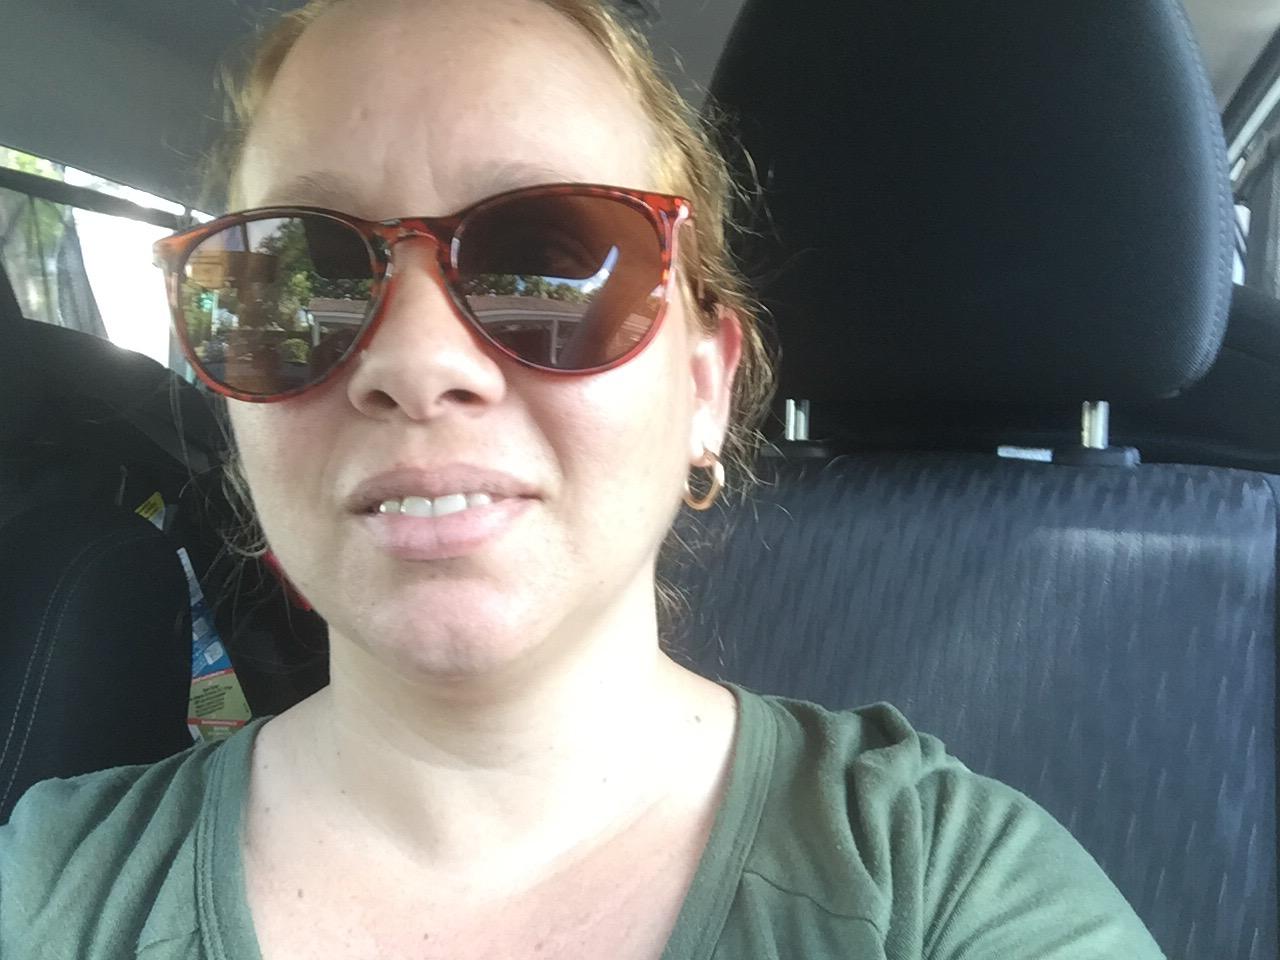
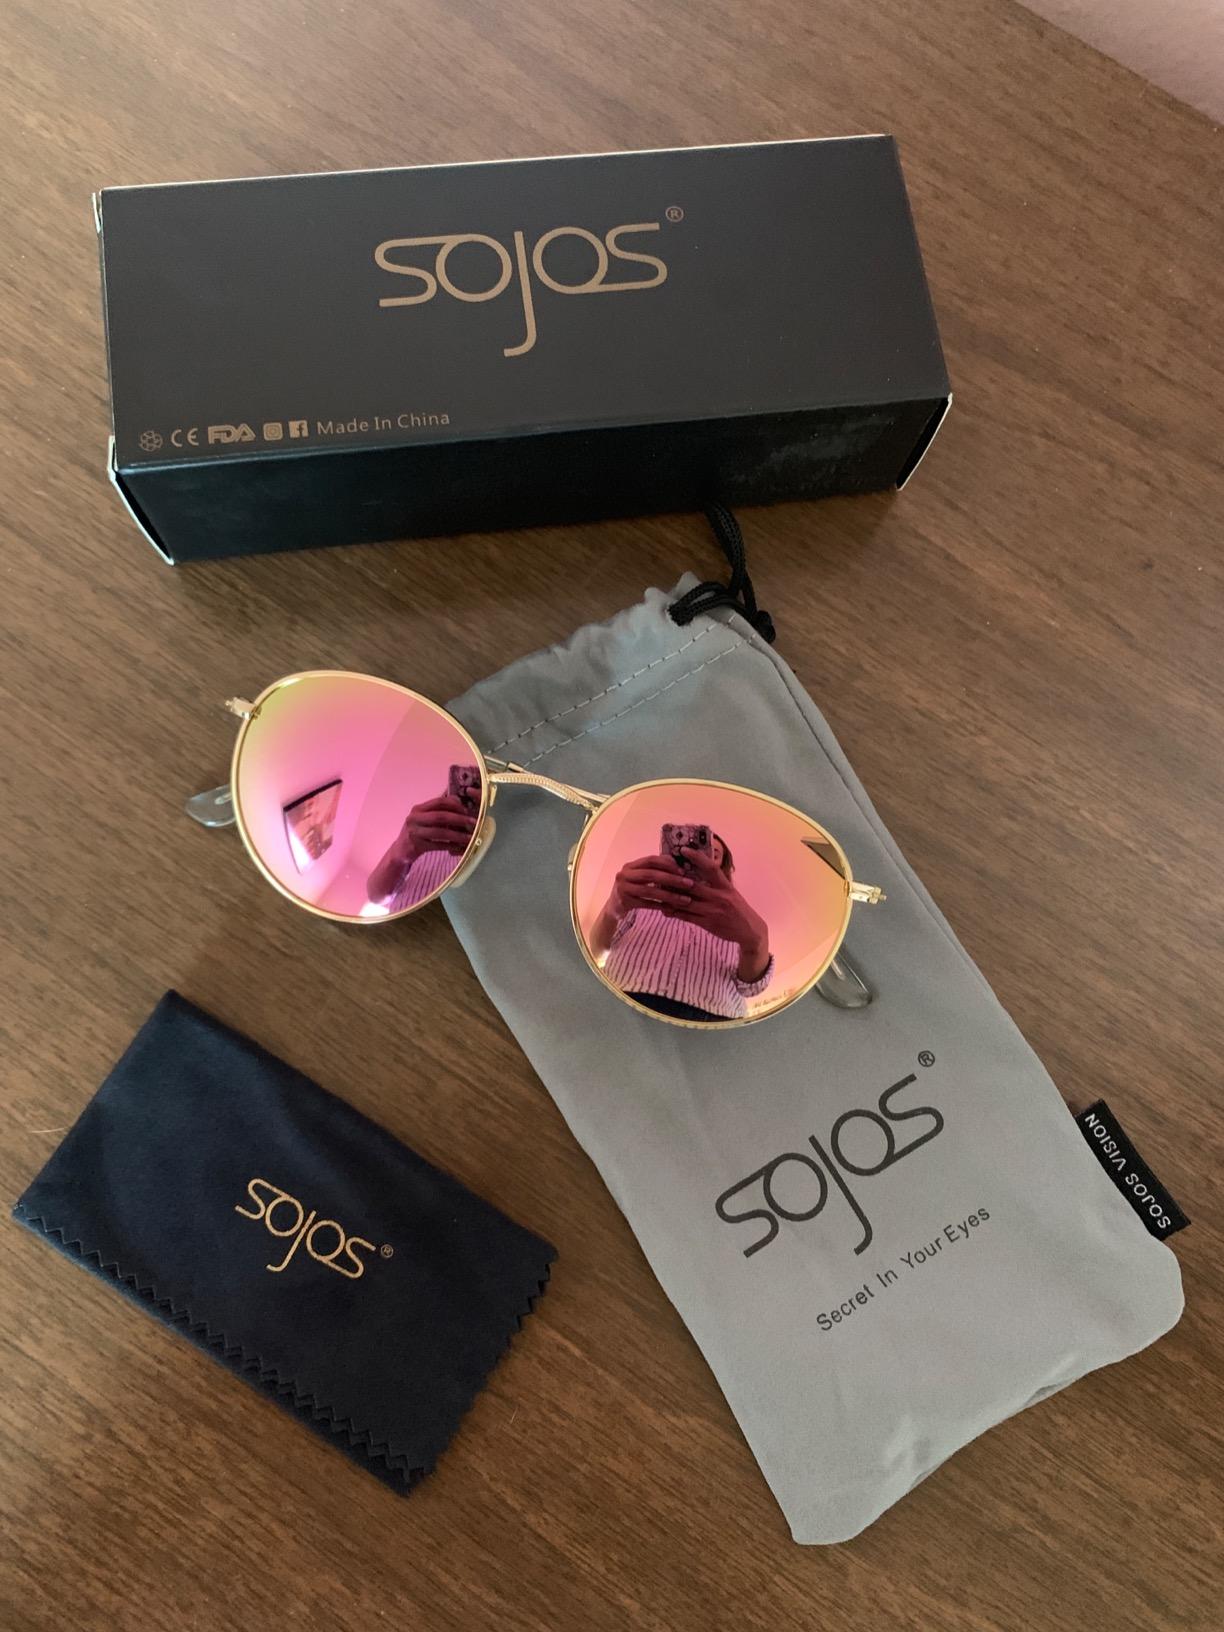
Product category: accessories_sunglasses
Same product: no